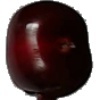
Label: cherry